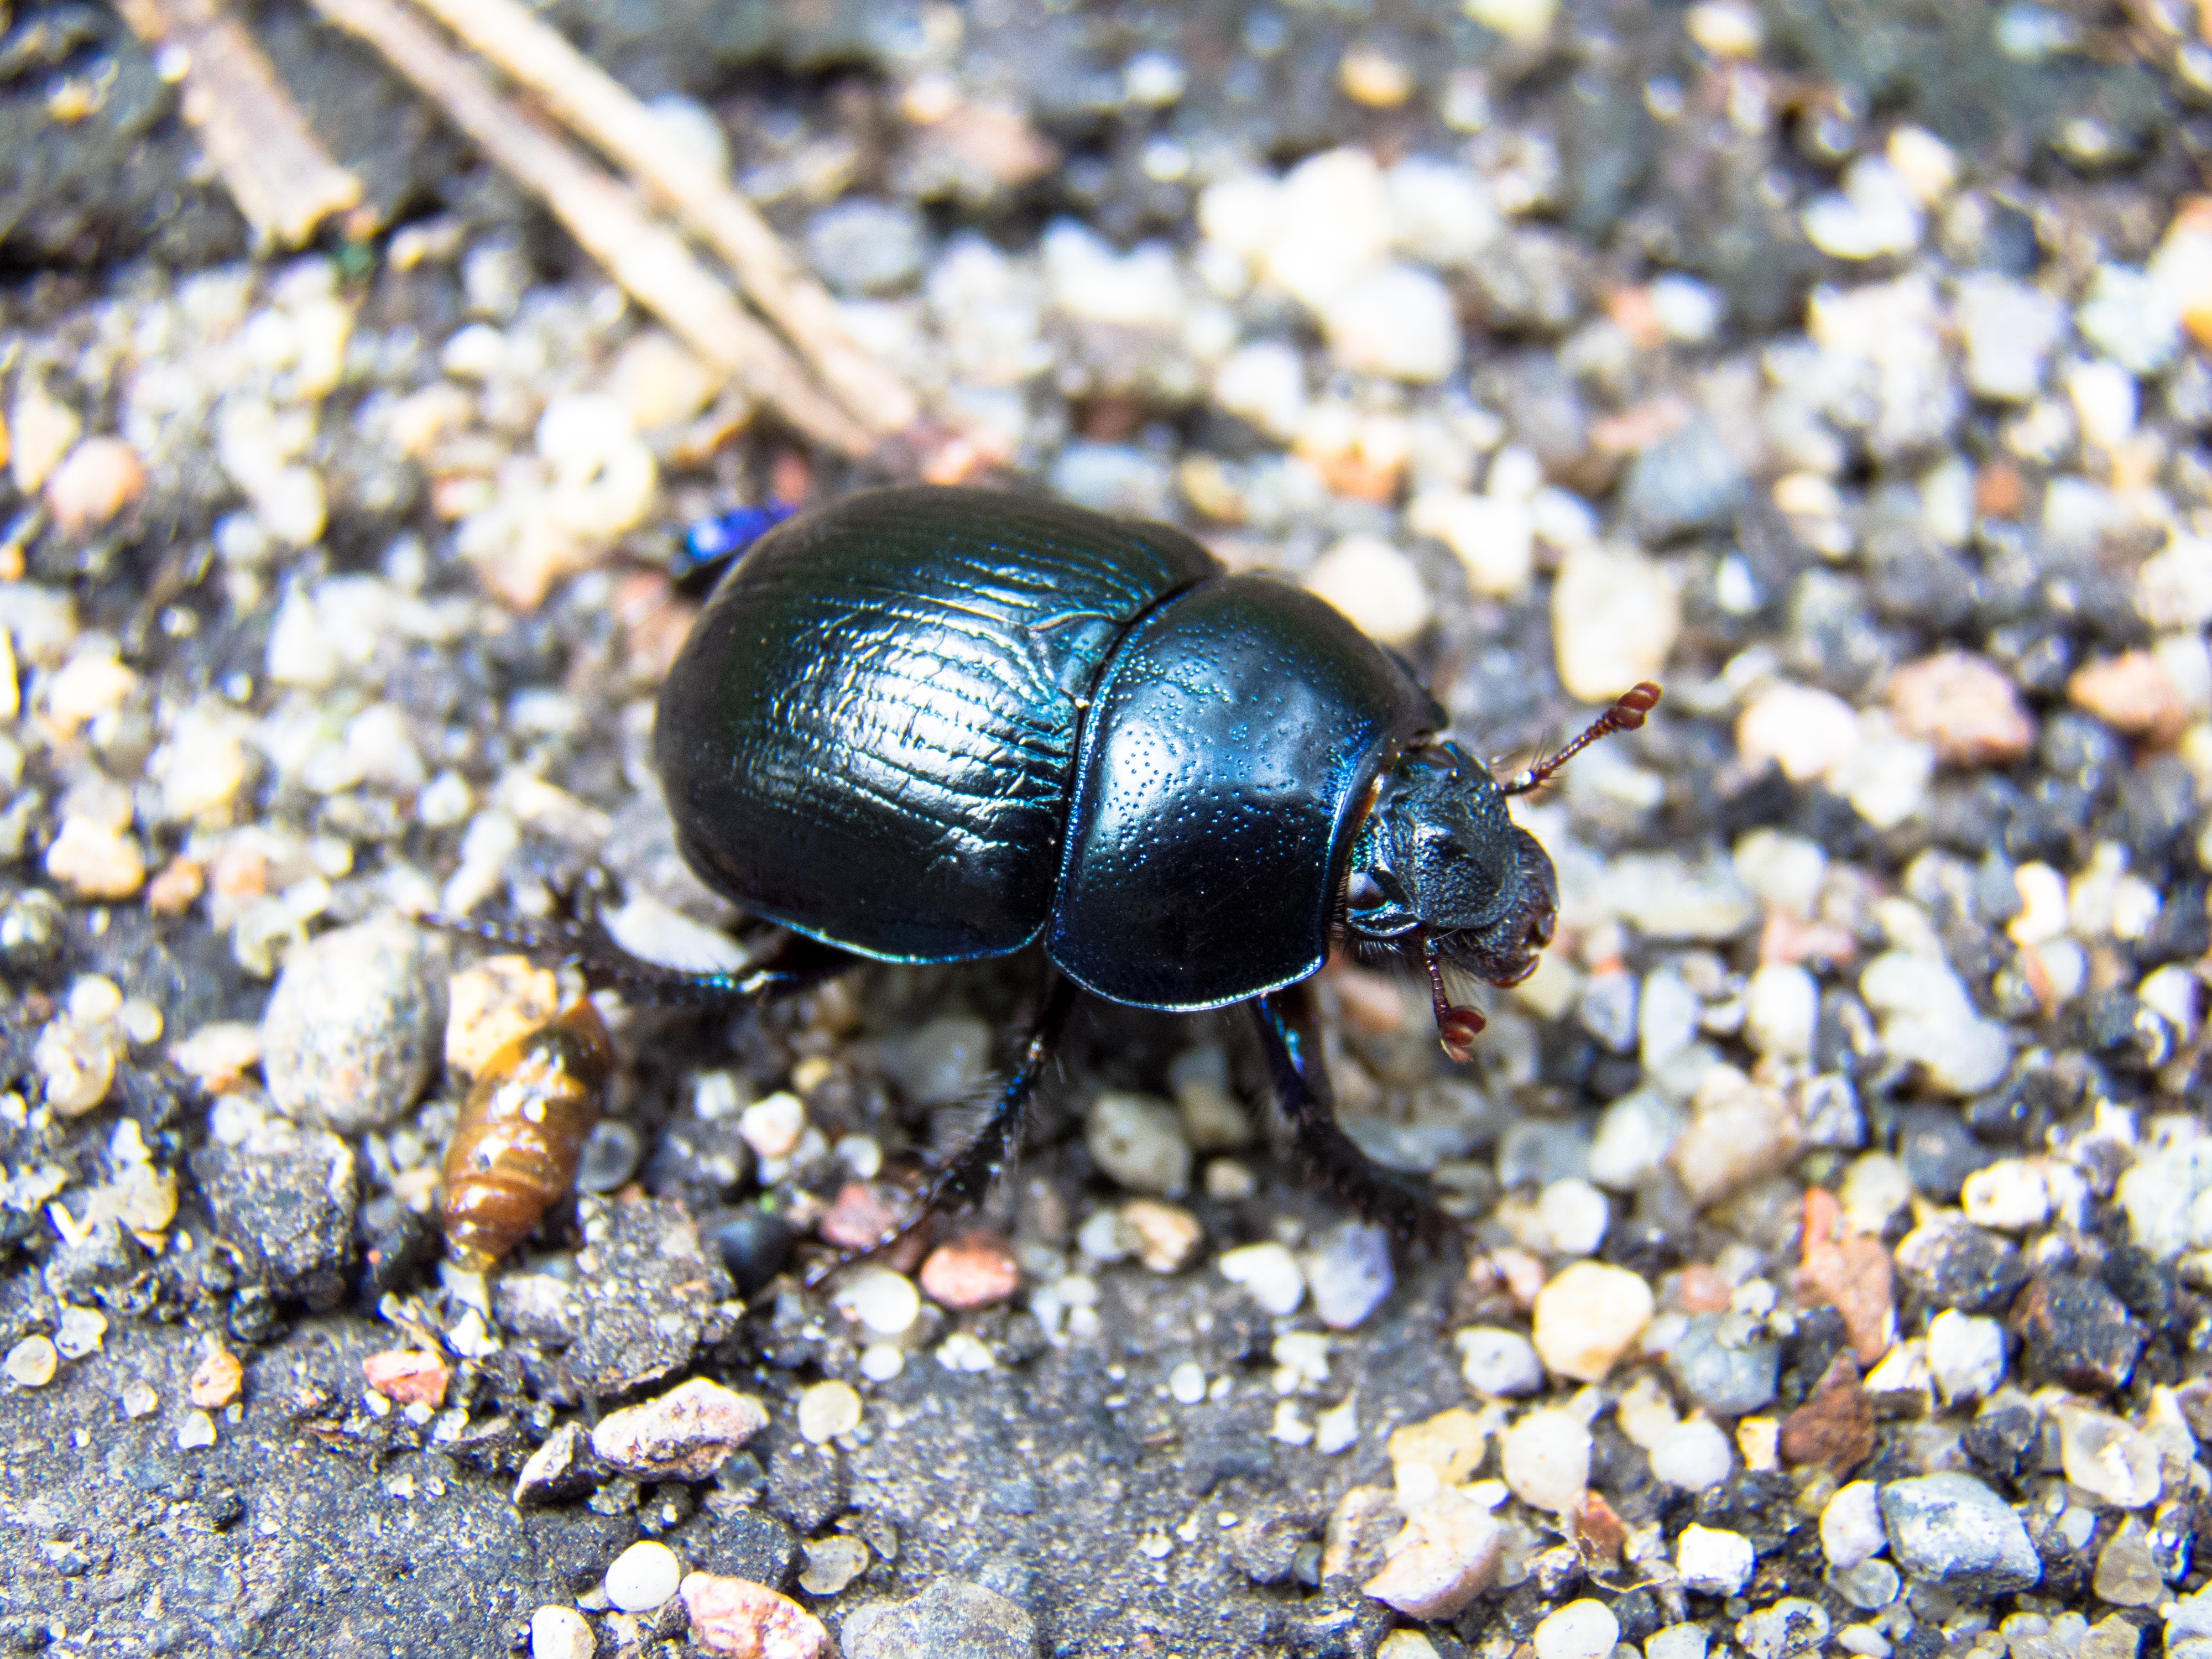
nature, forest, photography, animal, wildlife, wild, europe, dirt, insect, macro, soil, closeup, lonely, fauna, invertebrate, close up, 2016, beetle, macro photography, ground beetle, leaf beetle, dark green, dung beetle, scarabs